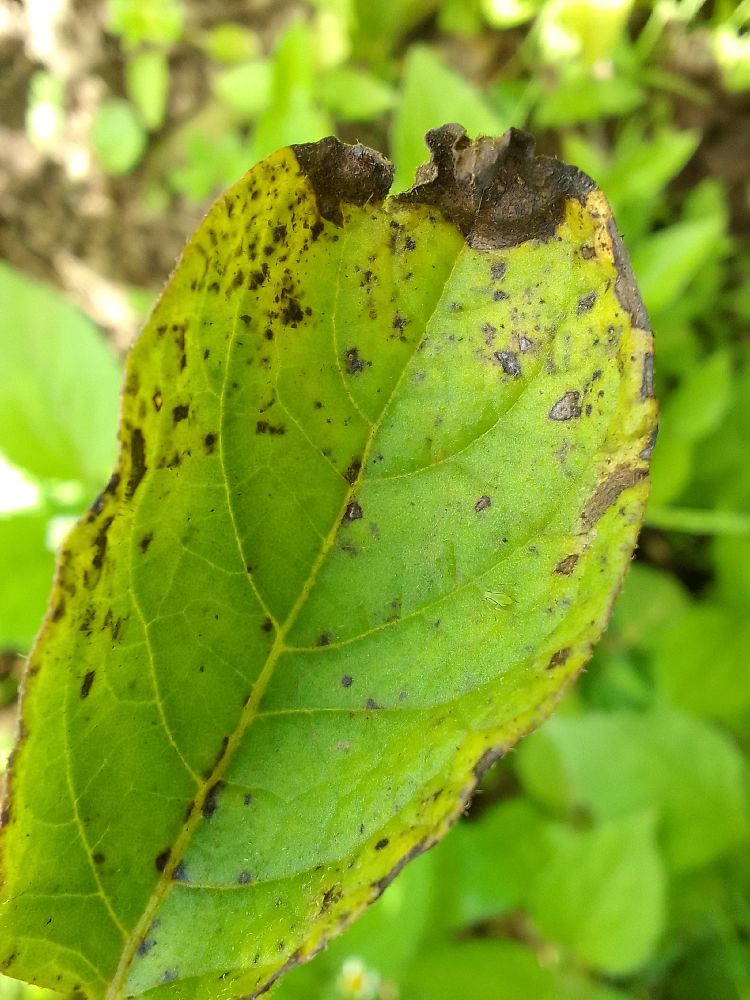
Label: Early blight